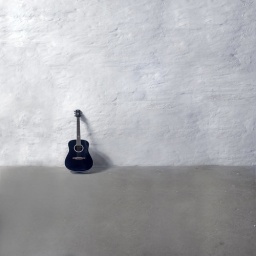
Untitled picture of a guitar leaning against the wall